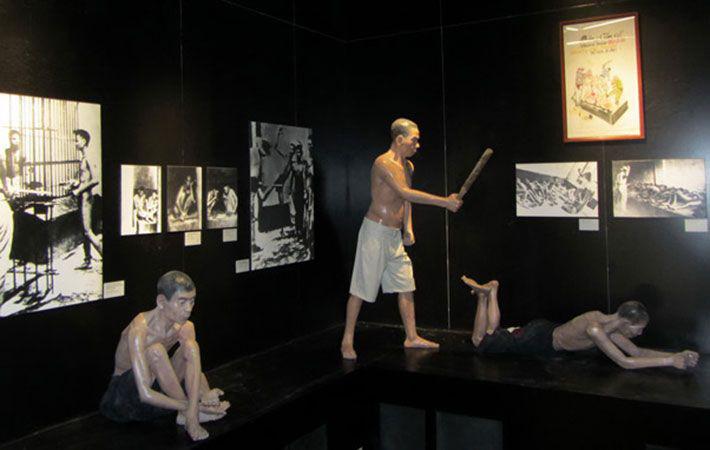
có nhiều bức ảnh được treo ở trên tường của căn phòng